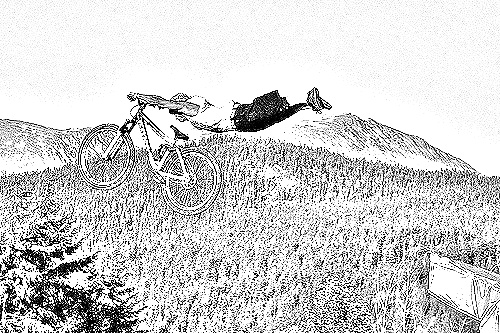
Portrait style: Sketch Portrait